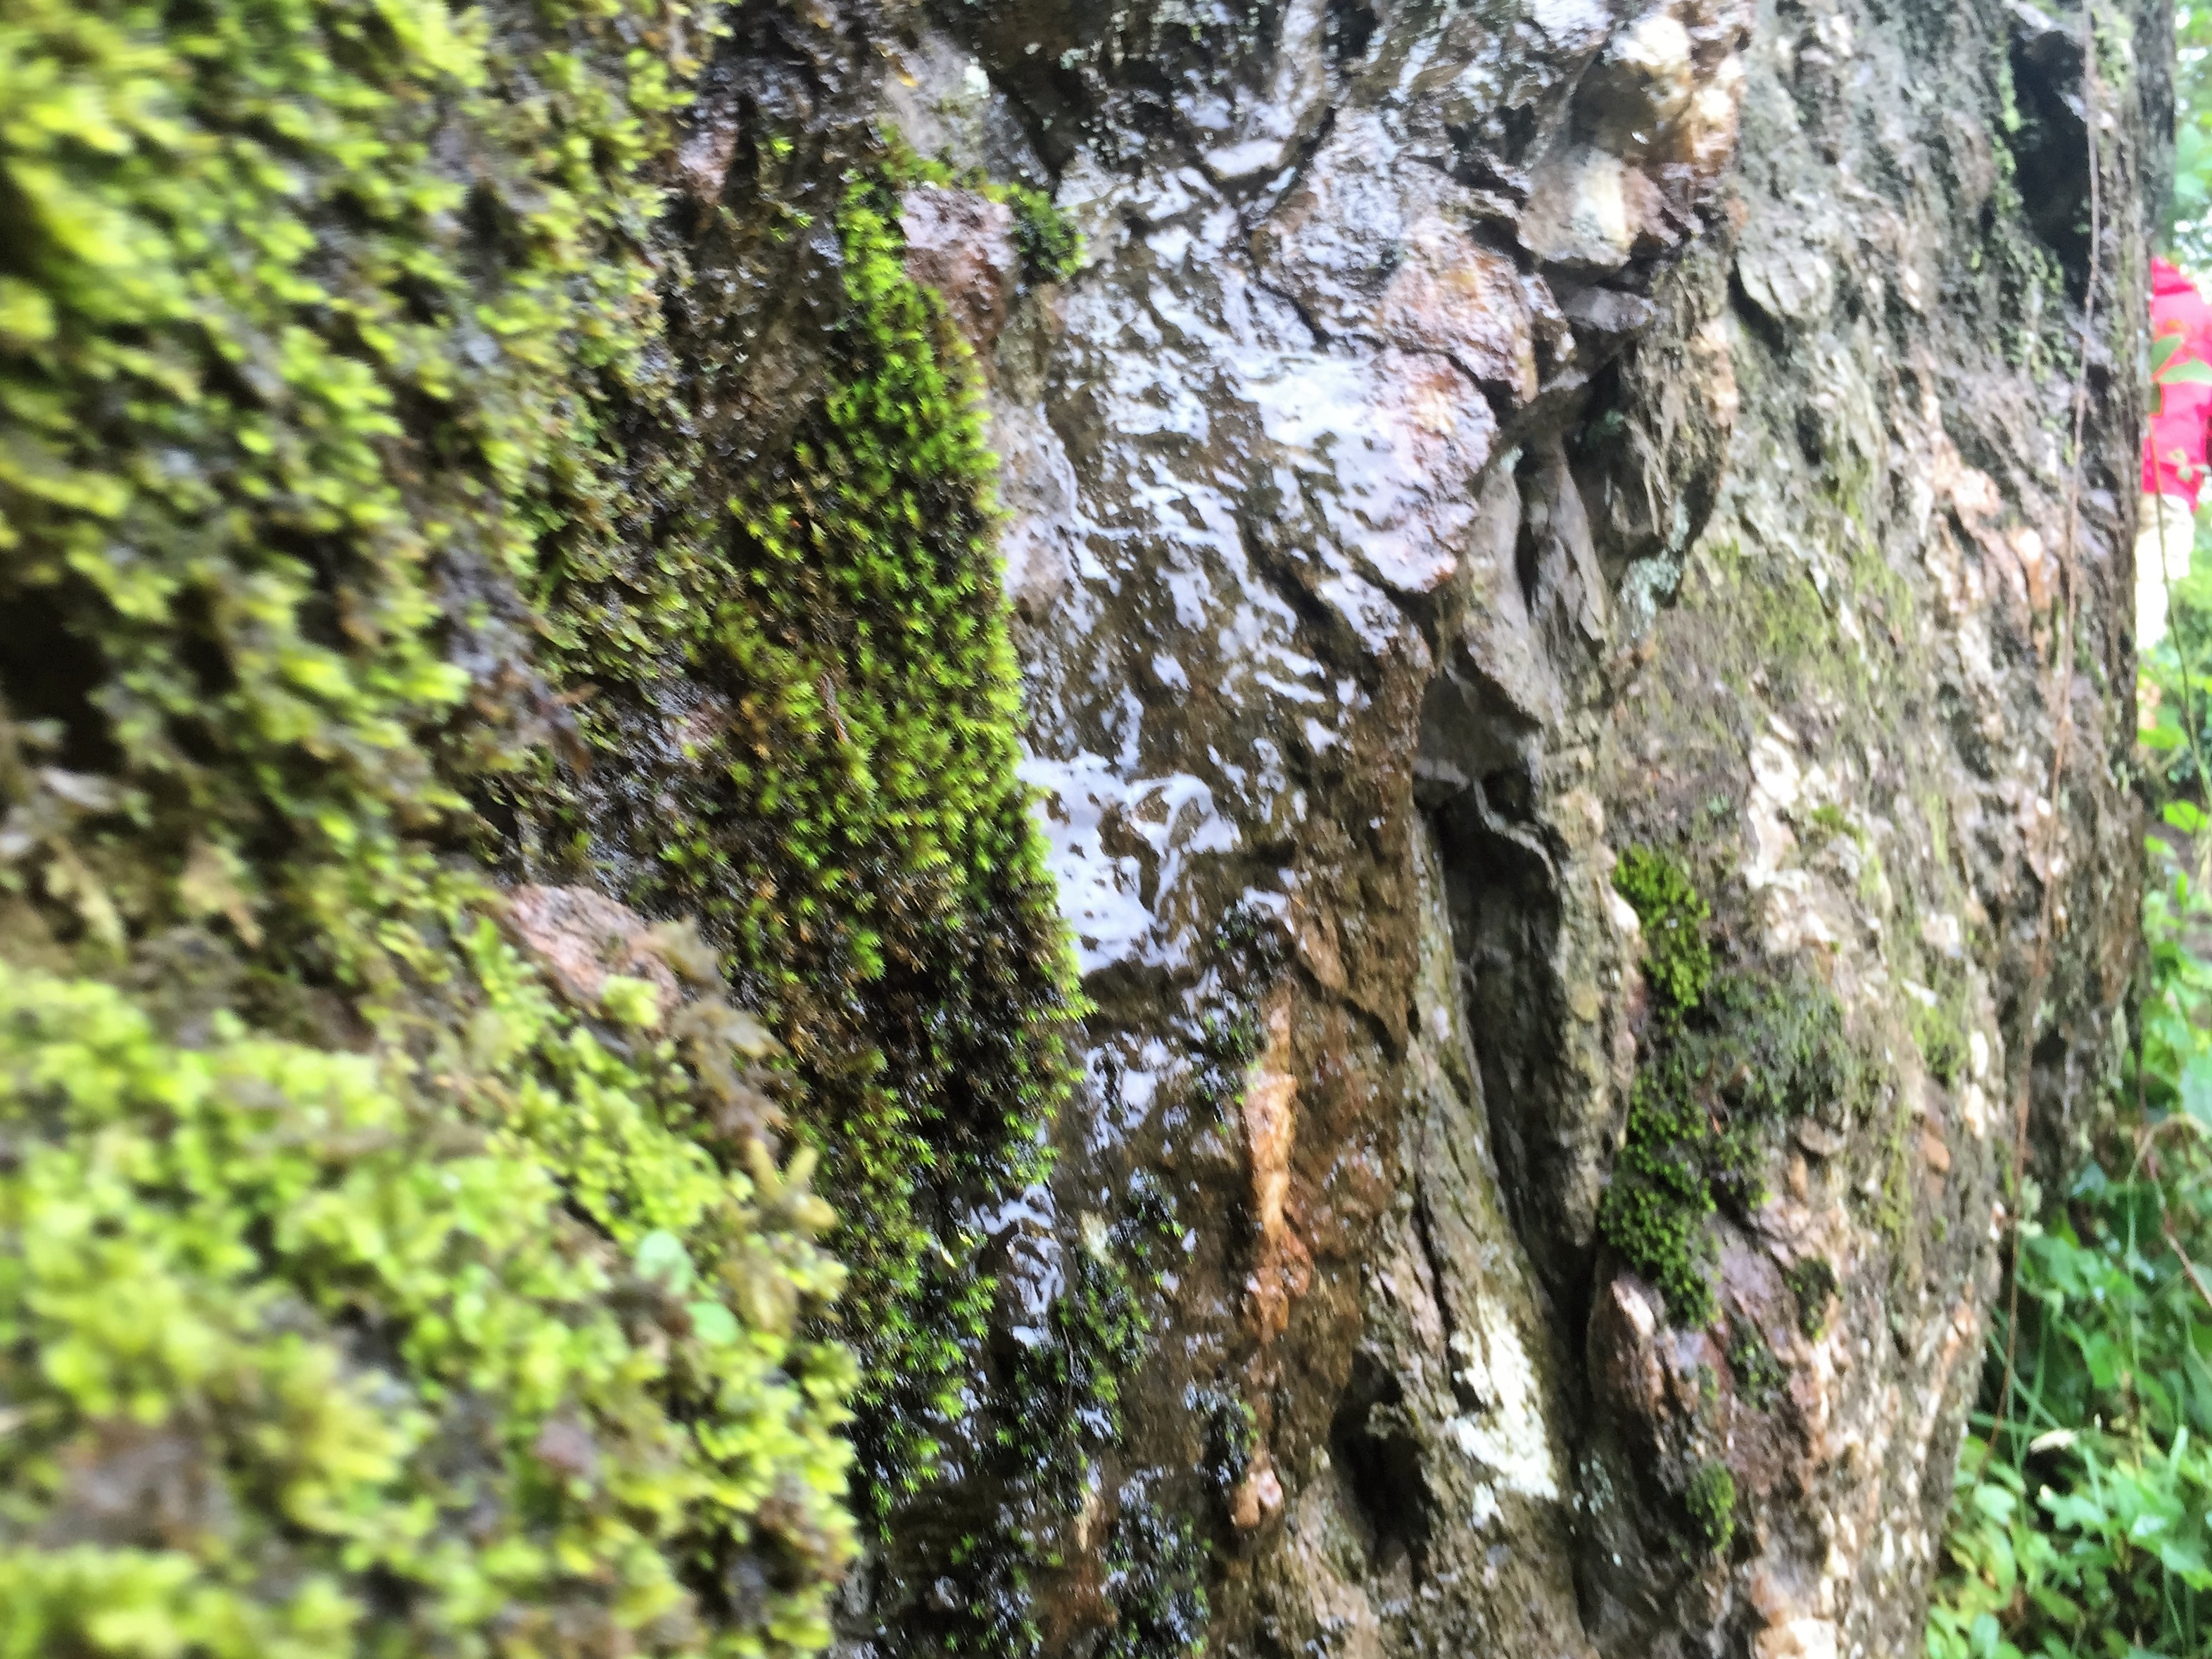
tree, rock, trail, flower, adventure, moss, cliff, jungle, terrain, geology, ravine